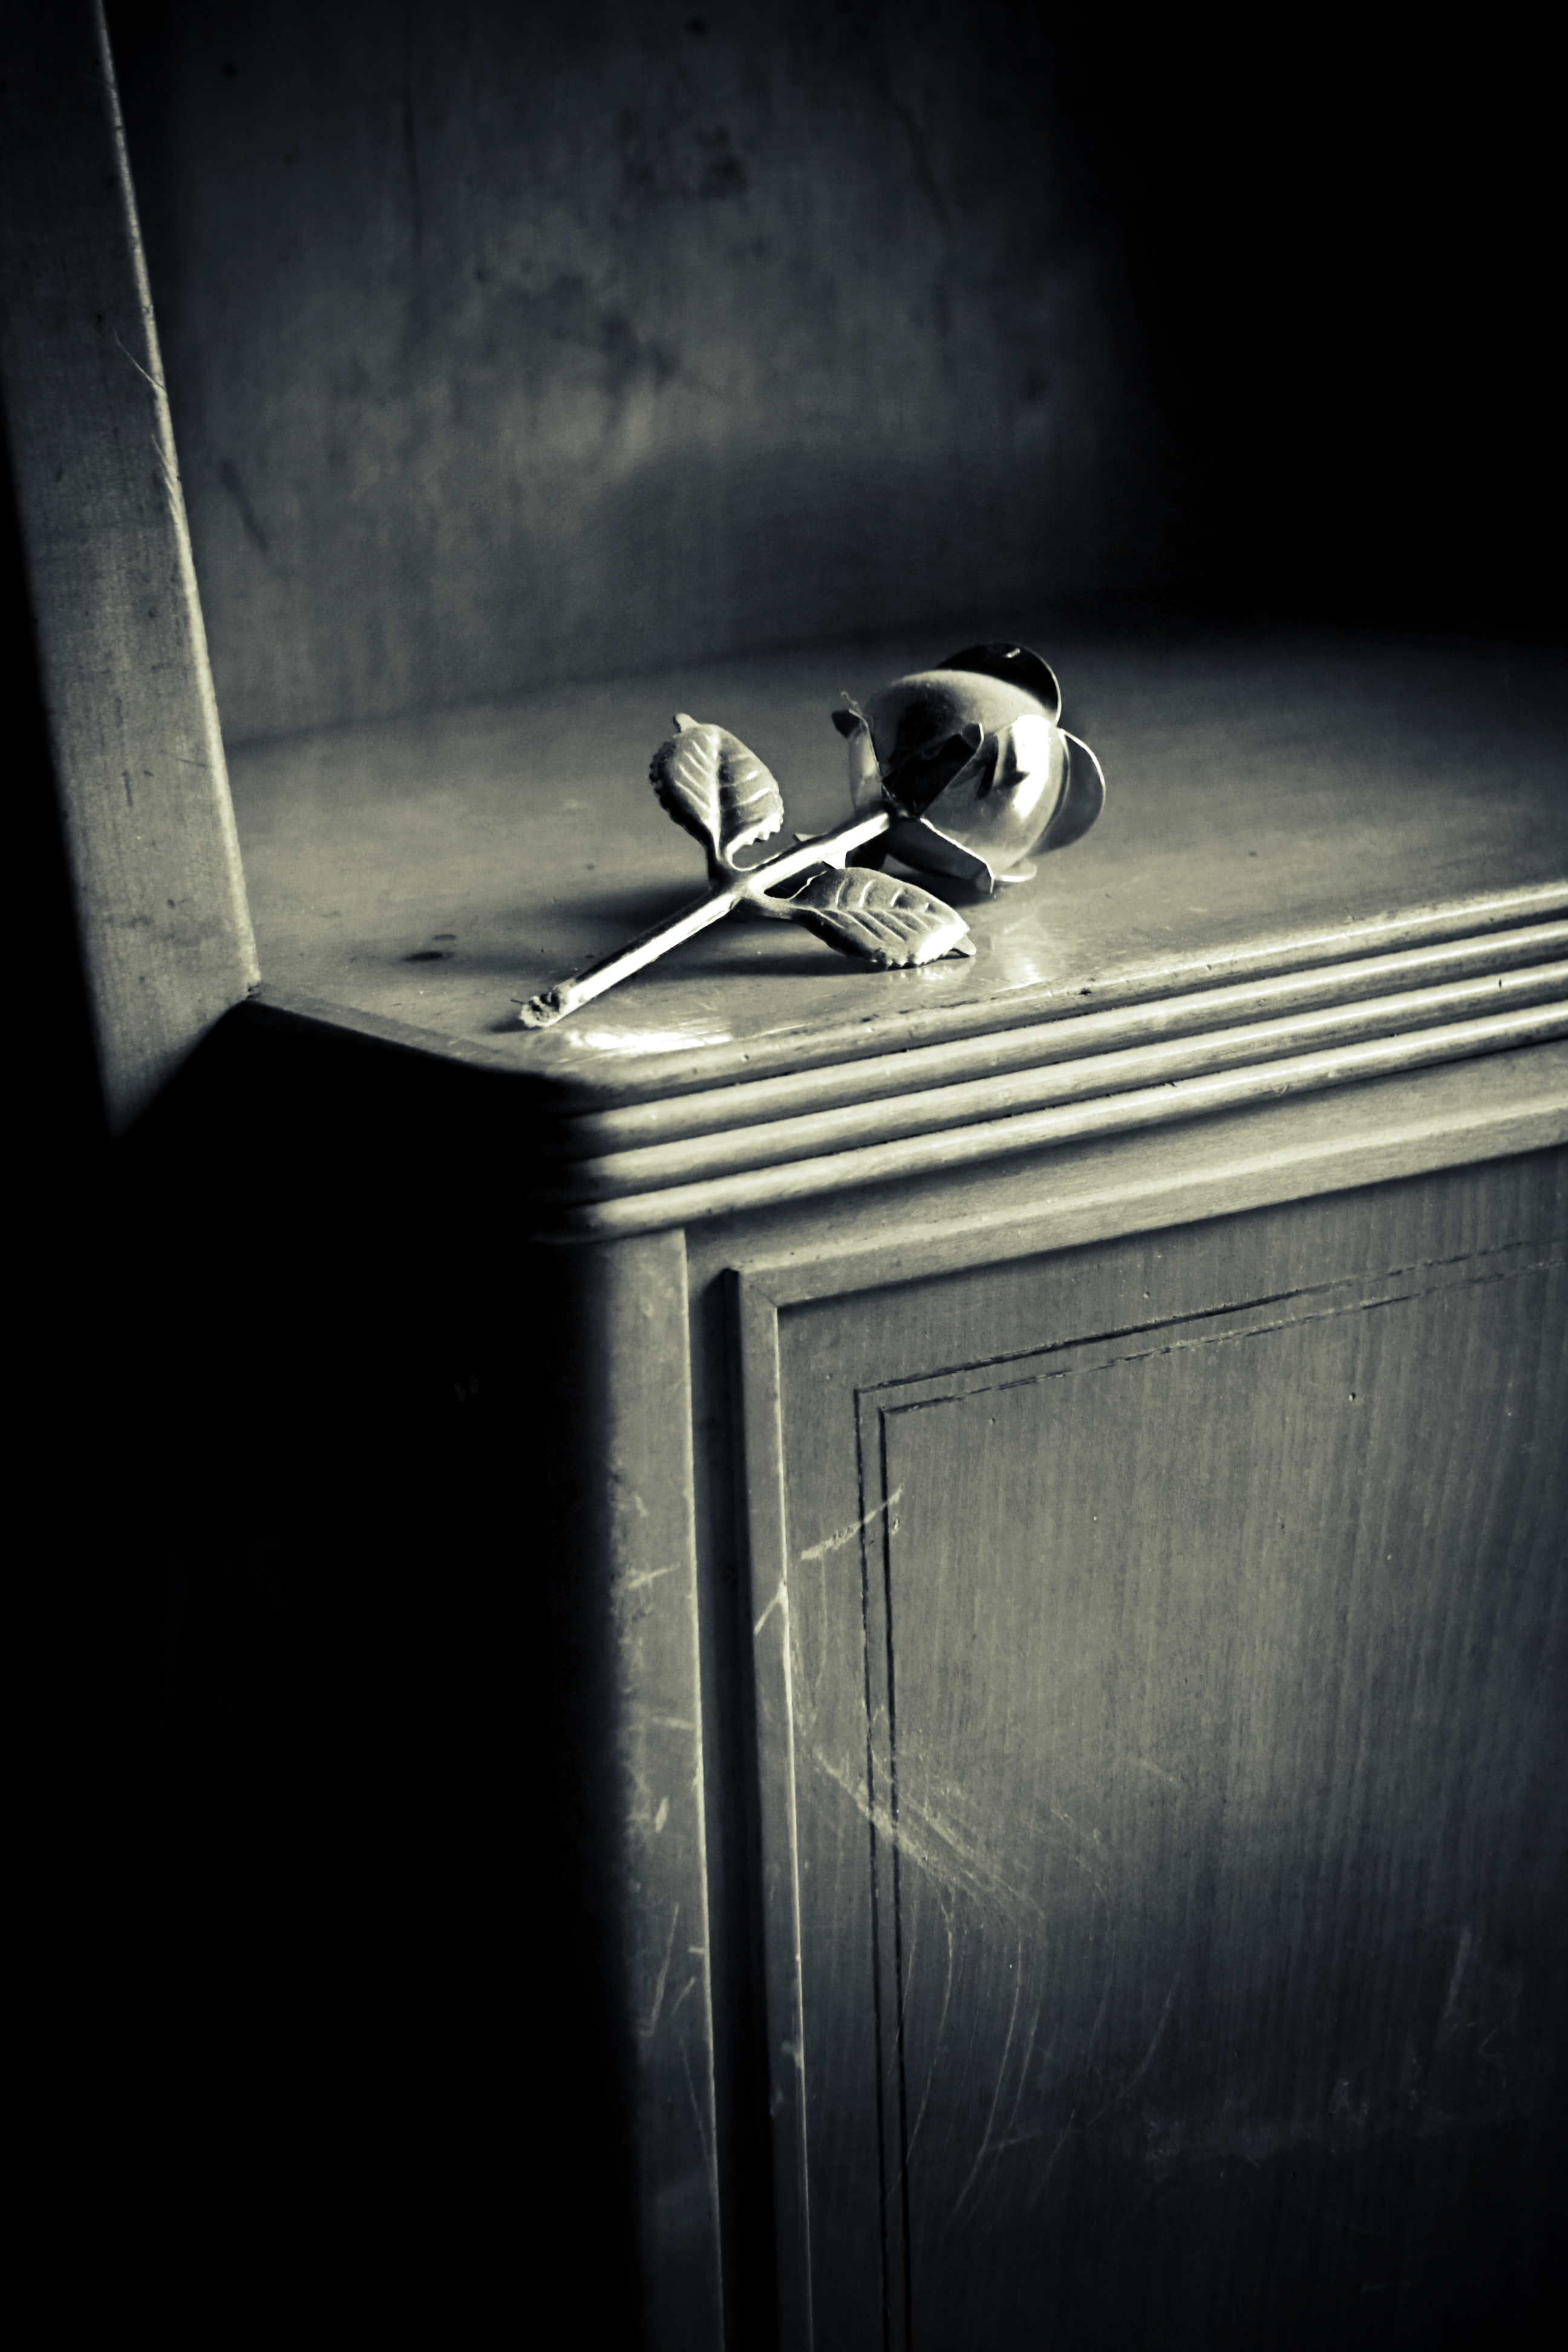
table, light, black and white, white, photography, glass, rose, reflection, color, metal, shadow, darkness, blue, black, monochrome, lighting, wooden, shape, monochrome photography